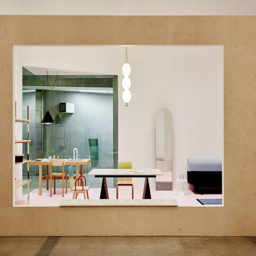
installation view of presentation for the photo